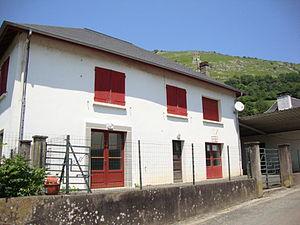
Haux est une commune française, située dans le département des Pyrénées-Atlantiques en région Nouvelle-Aquitaine.